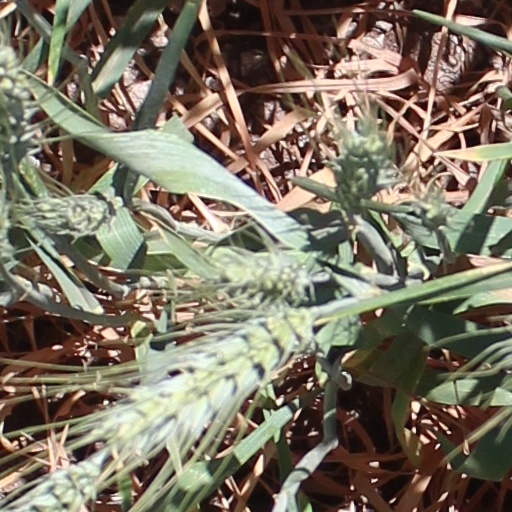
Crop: wheat